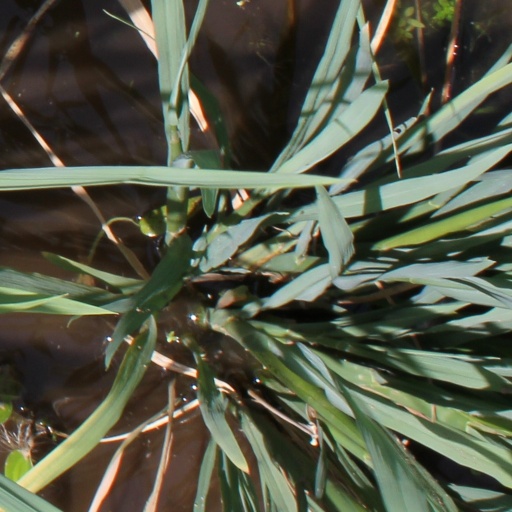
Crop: rice